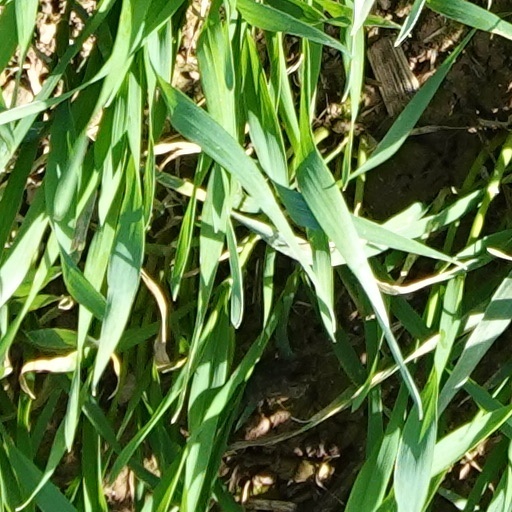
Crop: wheat